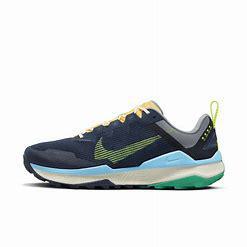
Brand: Nike
Model: Wildhorse 8